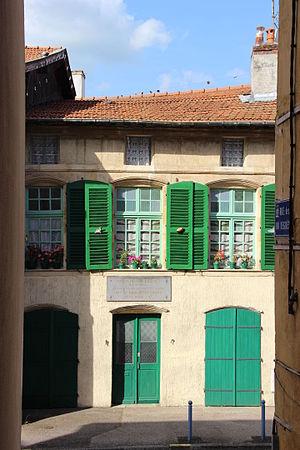
Maison natale du Maréchal Oudinot dans la rue éponyme.
Nicolas Charles Marie Oudinot, duc de Reggio, né le 25 avril 1767 à Bar-le-Duc, mort le 13 septembre 1847 à Paris, est un général français de la Révolution et de l’Empire, élevé à la dignité de maréchal d'Empire en 1809.